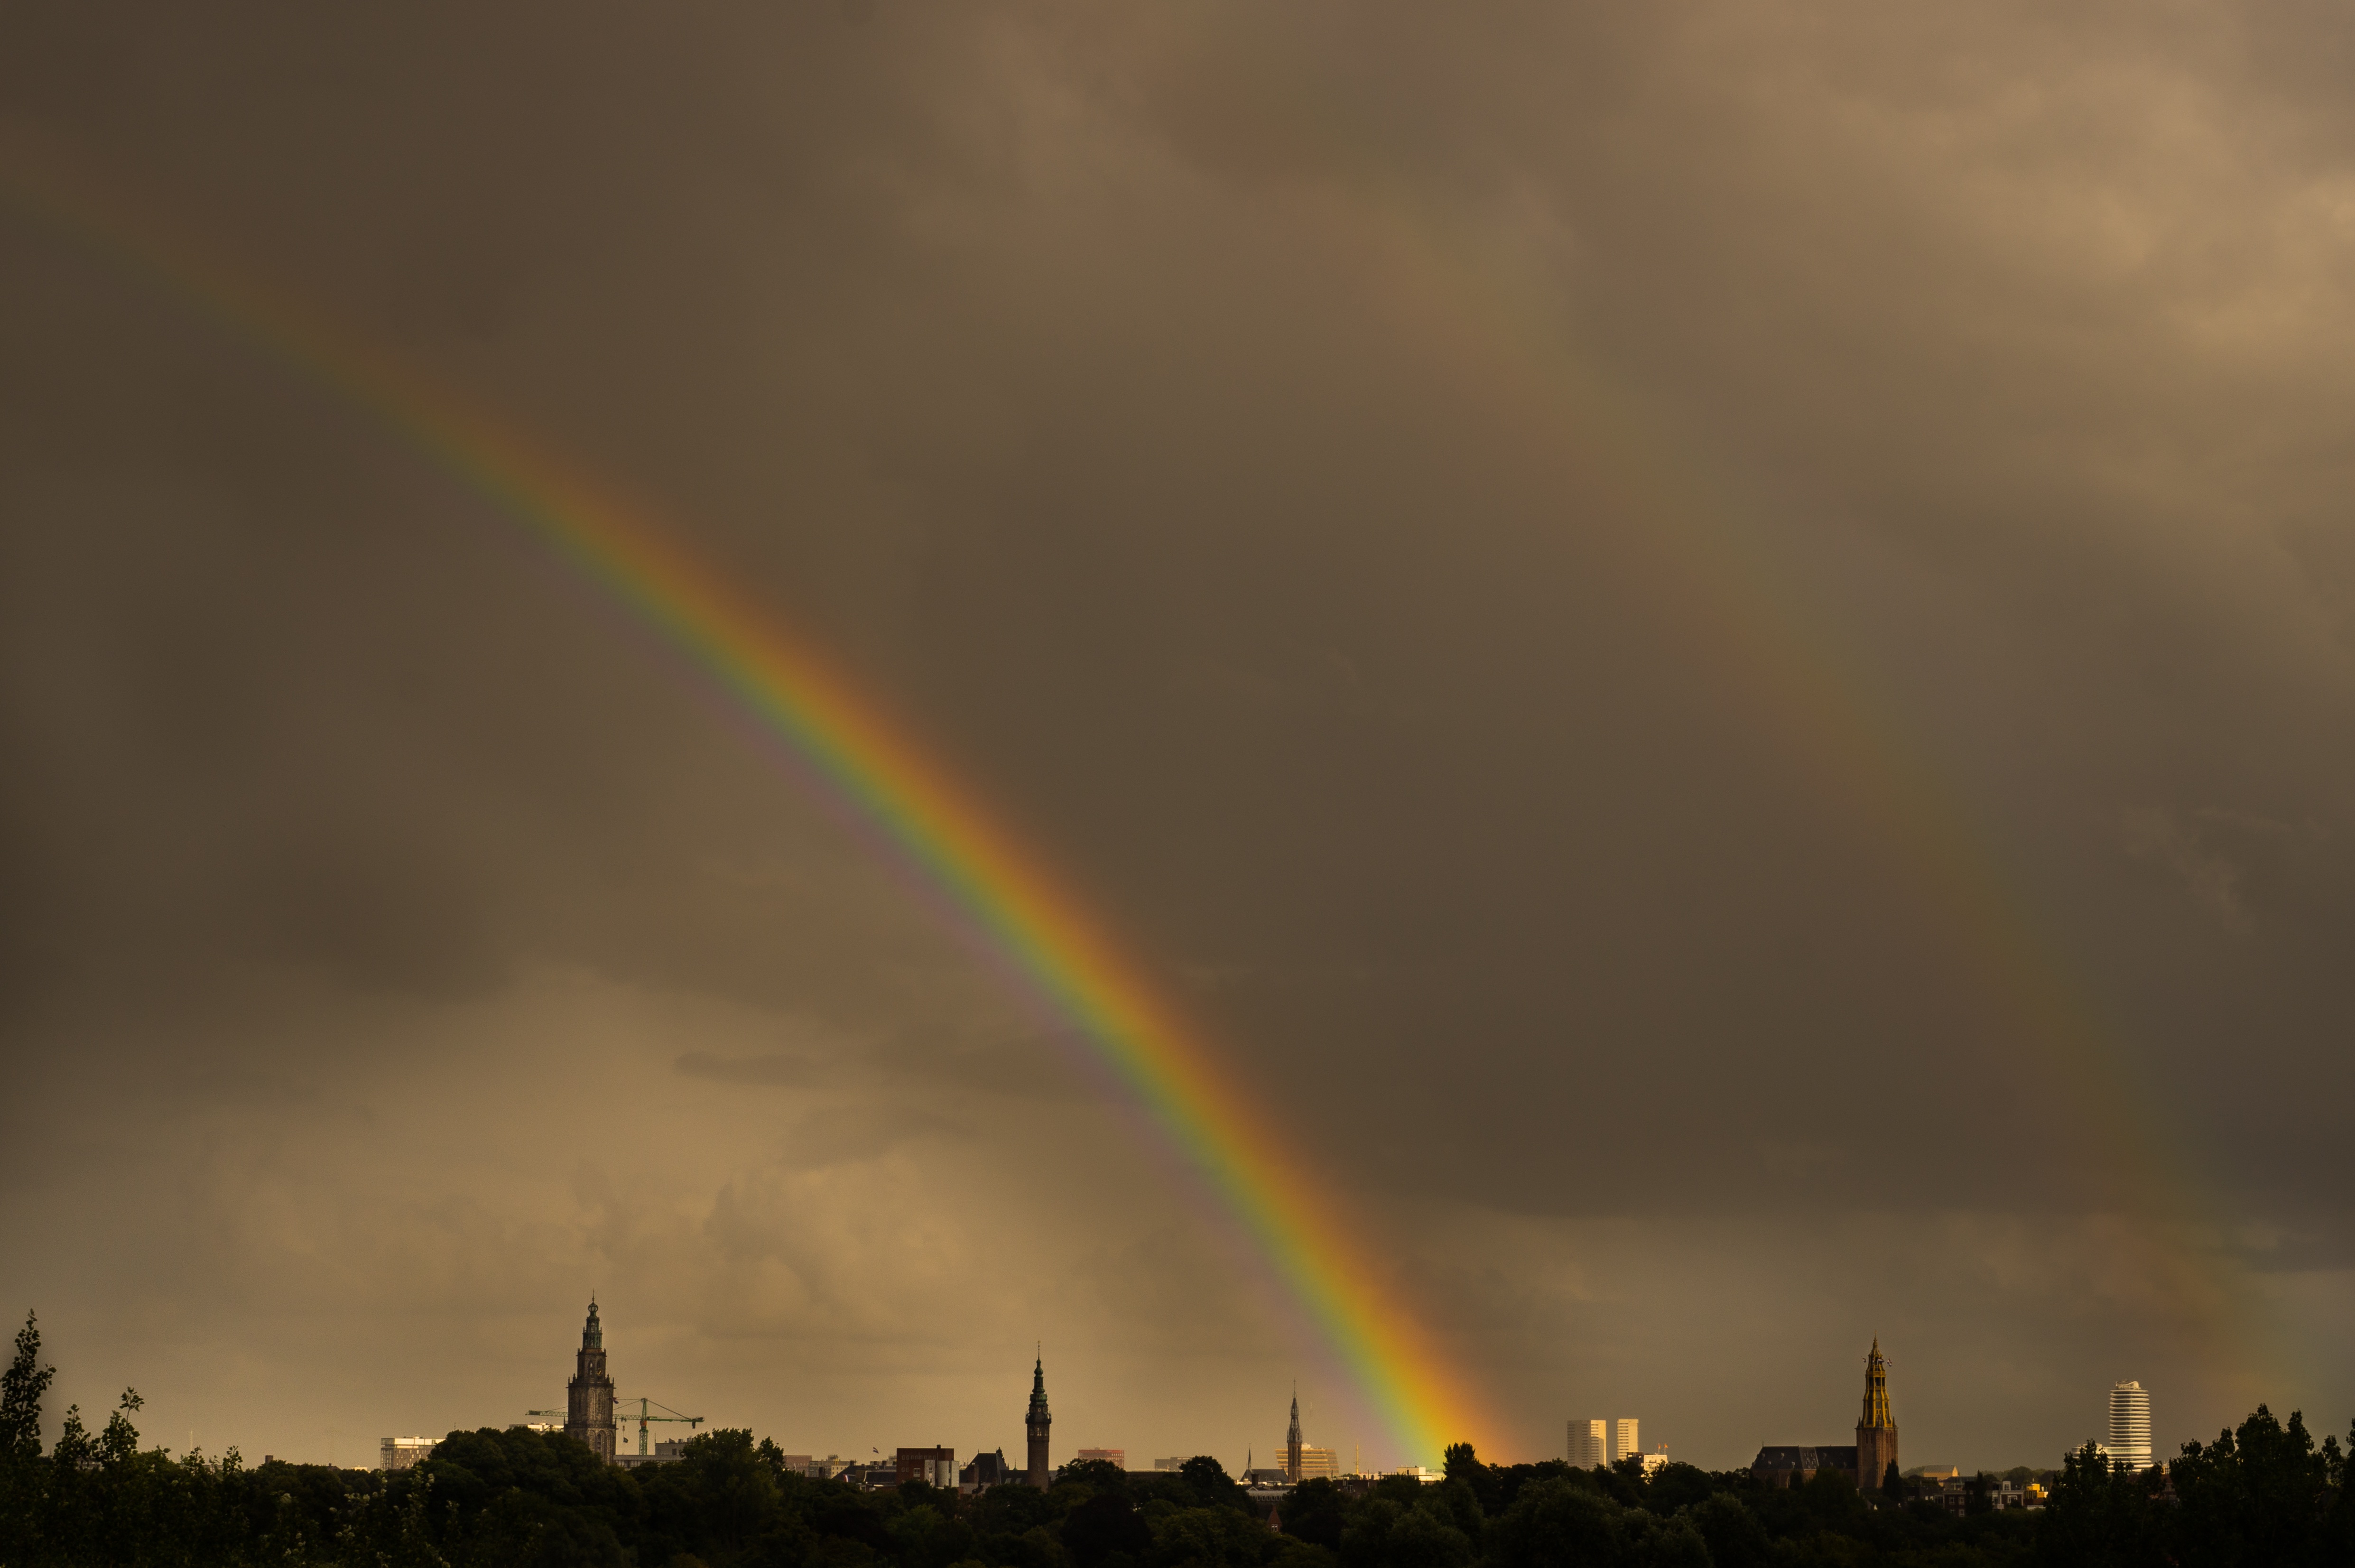
nature, cloud, sky, skyline, atmosphere, dark, environment, high, tranquil, scenic, weather, storm, cloudscape, double rainbow, outdoors, grey, clouds, rainbow, colors, spectrum, stratosphere, meteorology, phenomenon, meteorological phenomenon